Torksey

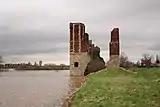
Torksey Castle, a ruinous manor house

During the 9th century, Torksey was part of the Anglo-Saxon Kingdom of Lindsey. In the late 860s, a Viking invasion force known to the English as the "Great Heathen Army" conquered eastern England. In 871–2, the Vikings established a winter camp in London, but returned to Northumbria soon afterwards, following a rebellion against their rule. During 872–3, the Great Heathen Army established its winter quarters at Torksey. The archaeological remains of the winter camp lie between the modern villages of Torksey and Marton east of the River Trent. Geophysical surveys and excavations revealed that the winter camp occupied a total area of roughly fifty-five hectares. Mark Blackburn was the first to conduct archaeological investigations of the site. A further project was developed from the 2011 investigations and was carried out between the British Museum in partnership with the University of York and with the support of the British Academy, Society of Antiquaries of London, and the Robert Kiln Trust. Archaeological data continues to be acquired via metal detecting and over one thousand items of Viking-Age metalwork have been discovered.